Human herpesvirus 6B

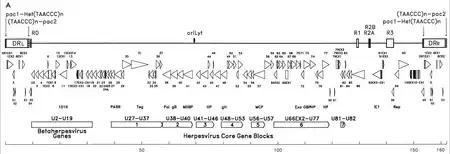
HHV-6B genome map (click to enlarge)

Human herpesvirus 6B (HHV-6B) is a species of virus in the genus "Roseolovirus", subfamily "Betaherpesvirinae", family "Herpesviridae", and order "Herpesvirales".